2016 United States presidential election in Wisconsin

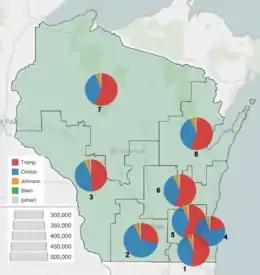
District results showing number of votes by size and candidate by color.

Trump became the first Republican candidate to win the state since Ronald Reagan in 1984. He also became the first Republican to win a majority in Iron County since 1920. Wisconsin weighed in for this election as 2.9% more Republican than the nation at large, the first time it voted to the right of the nation since 2000. Trump was the first Republican to win Adams, Buffalo, Crawford, Dunn, Jackson, Trempealeau, and Vernon counties since 1984, Grant, Sauk, and Lafayette counties since 1988, and Kenosha and Pepin counties since 1972. Wisconsin was also one of eleven states to have voted twice for Bill Clinton but not for Hillary Clinton.